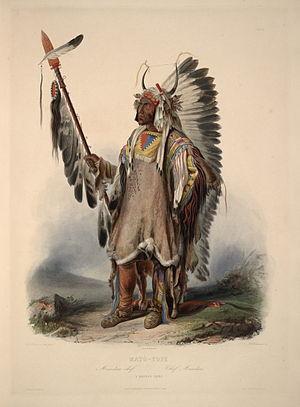
Les Mandans sont un peuple amérindien qui vivaient historiquement sur les rives du Missouri et de deux de ses affluents, la Heart River et la Knife River, dans les États actuels du Dakota du Nord et du Dakota du Sud. Locuteurs du mandan, une langue siouane, les Mandans dont la particularité était d’avoir créé des villages permanents se distinguaient des autres tribus de la région des Grandes Plaines qui menaient une existence nomade en suivant les troupeaux de bisons. Ces établissements permanents étaient composés d’habitations rondes, des huttes en terre entourant une place centrale. Alors que la chasse au bison constituait à l’origine l’essentiel du quotidien des Mandans, les ressources qu’elle apportait ont ensuite été complétées par l'agriculture et le commerce.